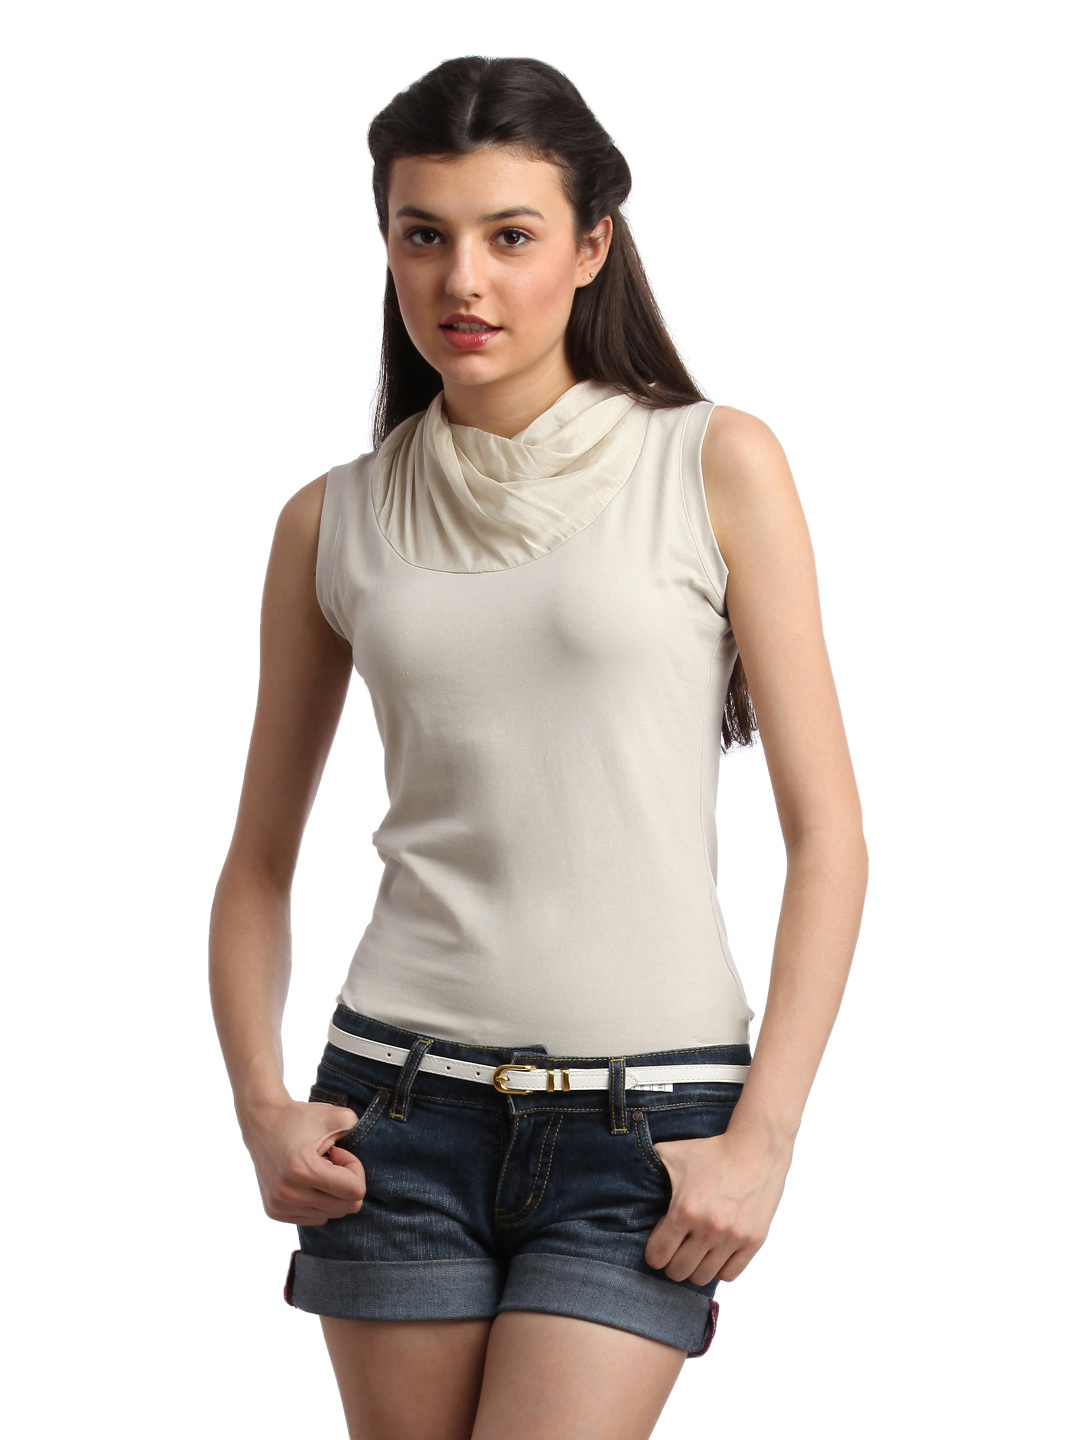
Remanika Women Beige Top
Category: Apparel / Topwear / Tops
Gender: Women
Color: Beige
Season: Summer 2012
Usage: Casual